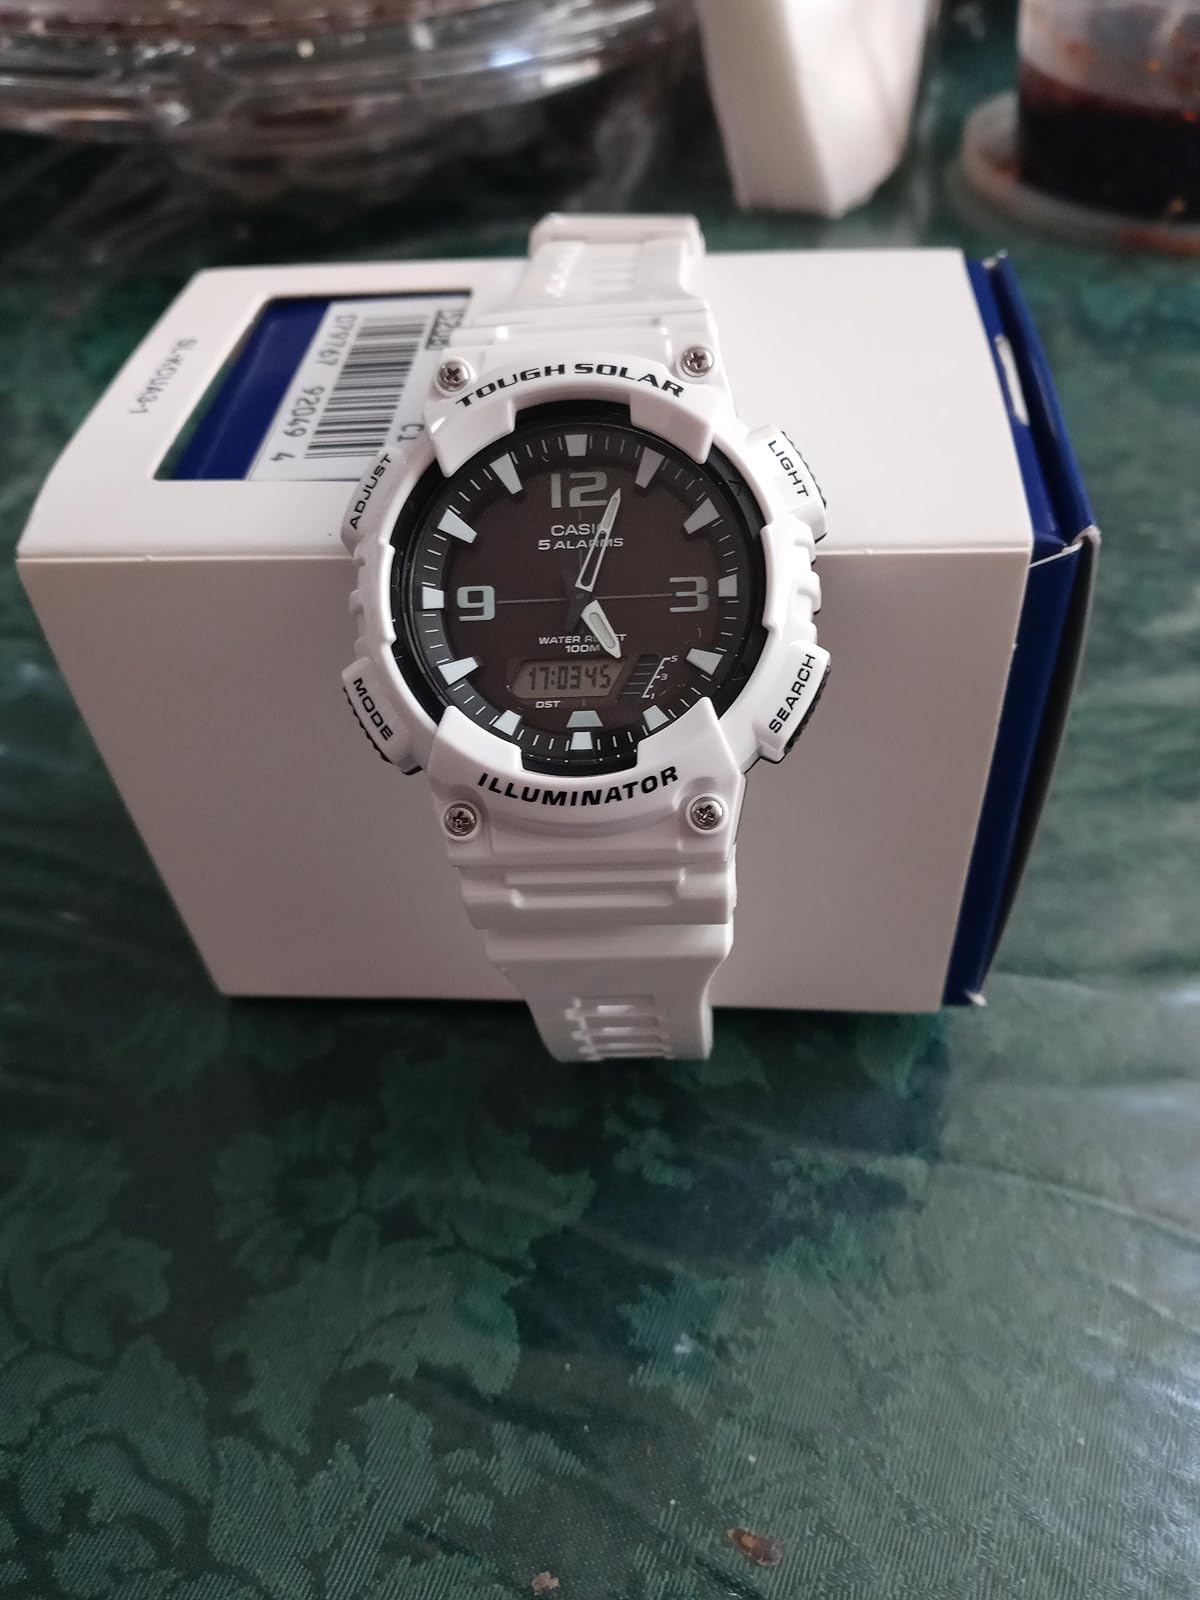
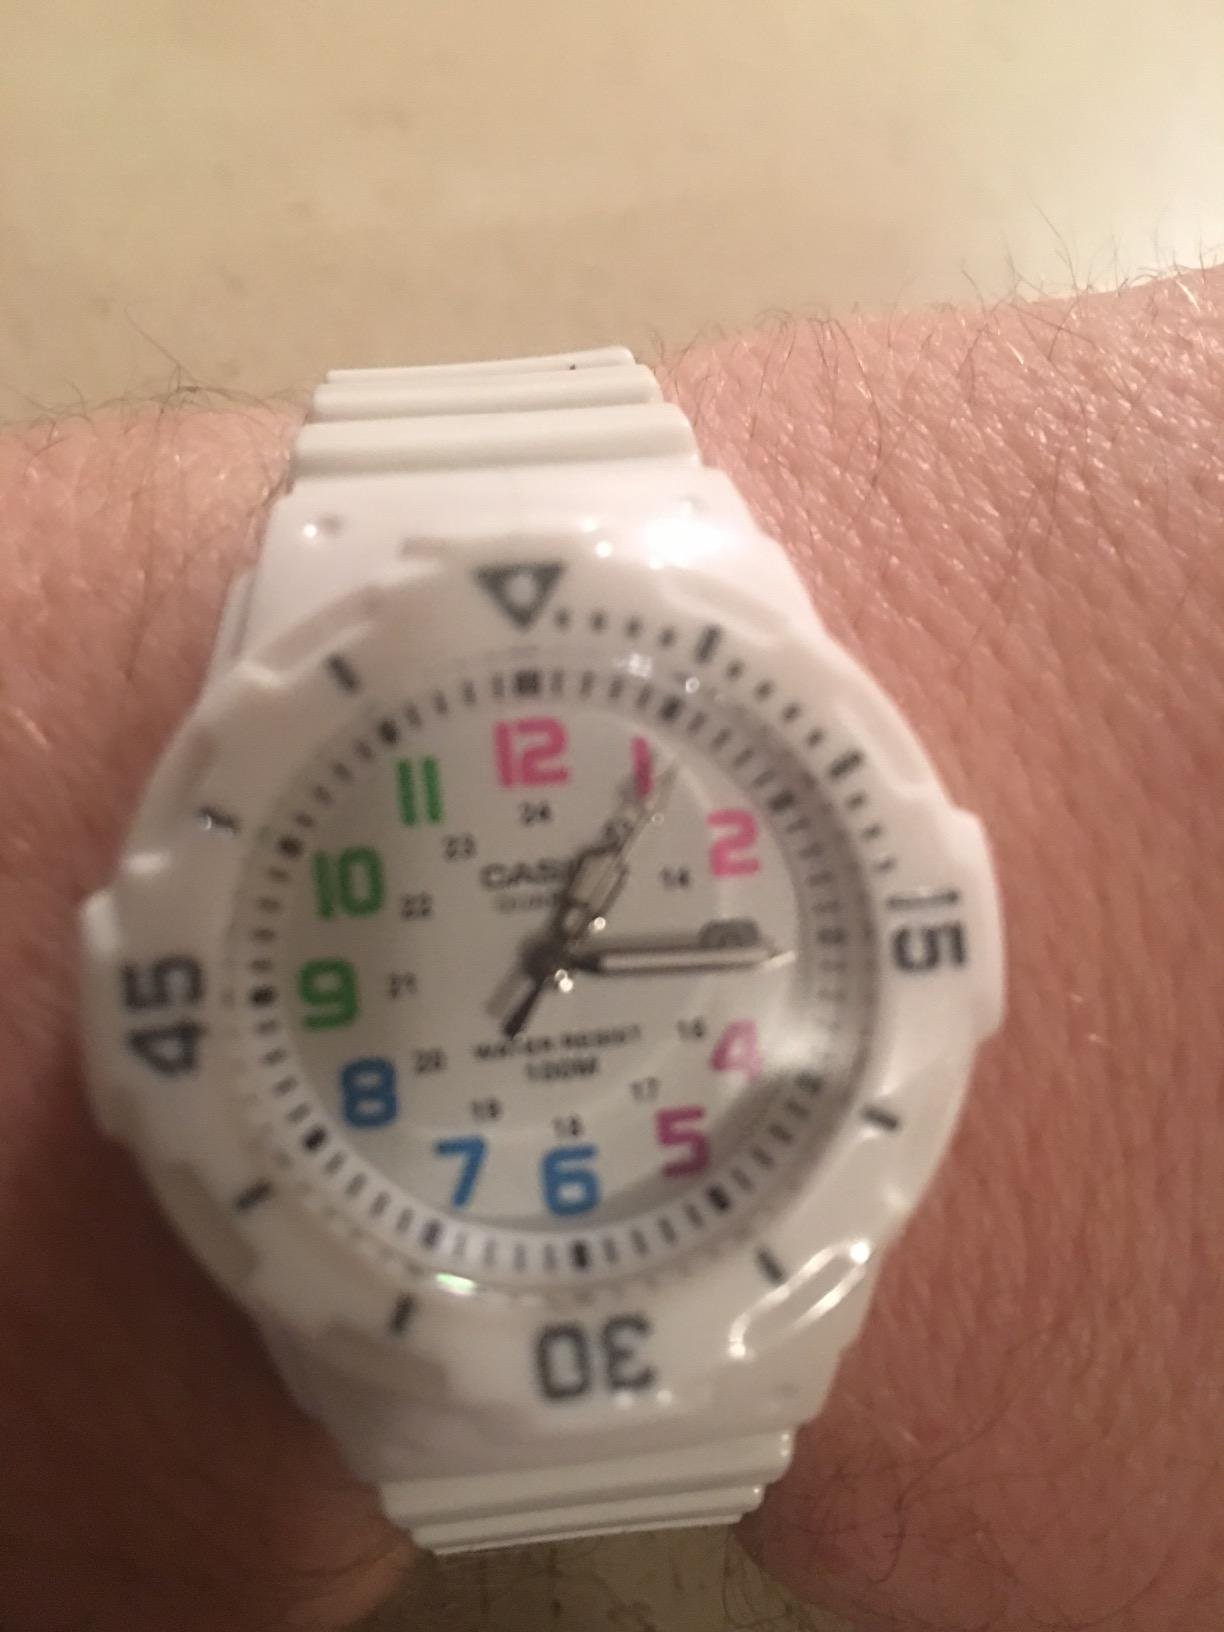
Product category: accessories_watch
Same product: no